Brian Bowman (politician)

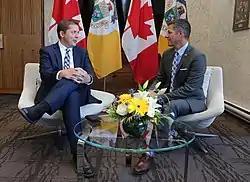
Bowman meeting with former leader of the Conservative Party, Andrew Scheer

He has been involved in the Progressive Conservative Party of Manitoba, although he has never held elected office prior to his election to the mayoralty. Bowman publicly campaigned in 2014 on opening Portage and Main to pedestrians, and instead put the decision to a referendum in 2018 where it was defeated.